Swiss Museum of Games

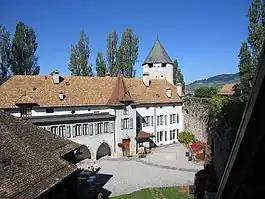
The games museum in the castle of "La Tour-de-Peilz"

Located on the shore of Lake Geneva between the cities of Vevey and Montreux, the Swiss Museum of Games in La Tour-de-Peilz is dedicated to the preservation, research and dissemination of various forms of parlor games. Unlike many other museums in the world, the Swiss Museum of Games distinguishes the "game" from "toys" (dolls, model making, etc.). It is the oldest of its kind and unique in Europe. The collection spans more than 10,000 games, from antiquity to the present and from all over the world.